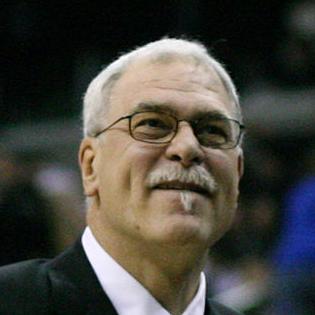
Age: 63